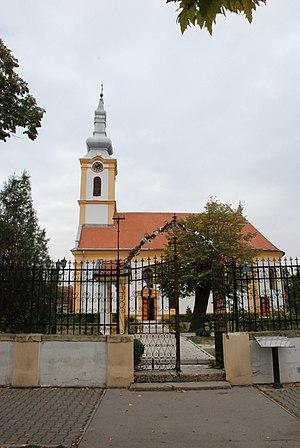
L'église de la Présentation-de-la-Mère-de-Dieu-au-Temple est une église orthodoxe serbe située à Beška en Serbie, dans la municipalité d'Inđija et dans la province de Voïvodine. Construite dans la seconde moitié du XVIIIᵉ siècle, elle est inscrite sur la liste des monuments culturels de grande importance de la République de Serbie.
La Fruška gora est un massif montagneux situé en Serbie, au nord de la région de Syrmie, dans la province autonome de Voïvodine.
Inđija est une ville et une municipalité de Serbie situées dans la province autonome de Voïvodine. Elles font partie du district de Syrmie. Au recensement de 2011, la ville comptait 26 025 habitants et la municipalité dont elle est le centre 47 433.